Ottoman Turkish

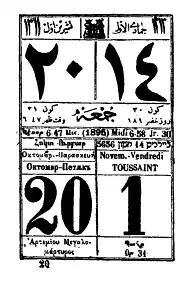
Calendar in Thessaloniki 1896, a cosmopolitan city; the first three lines in Ottoman script

Most Ottoman Turkish was written in the Ottoman Turkish alphabet, a variant of the Perso-Arabic script. The Armenian, Greek and Rashi script of Hebrew were sometimes used by Armenians, Greeks and Jews. (See Karamanli Turkish, a dialect of Ottoman written in the Greek script; Armeno-Turkish alphabet)